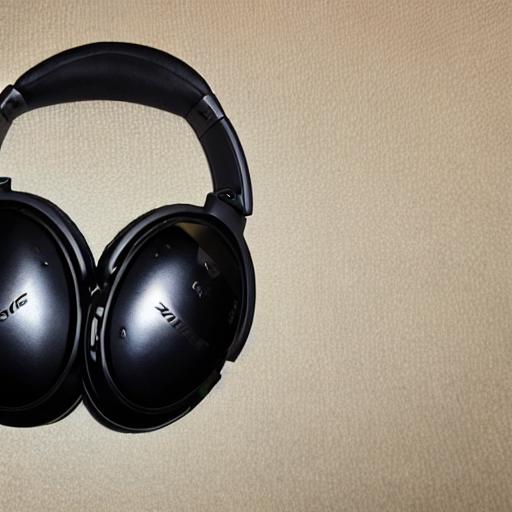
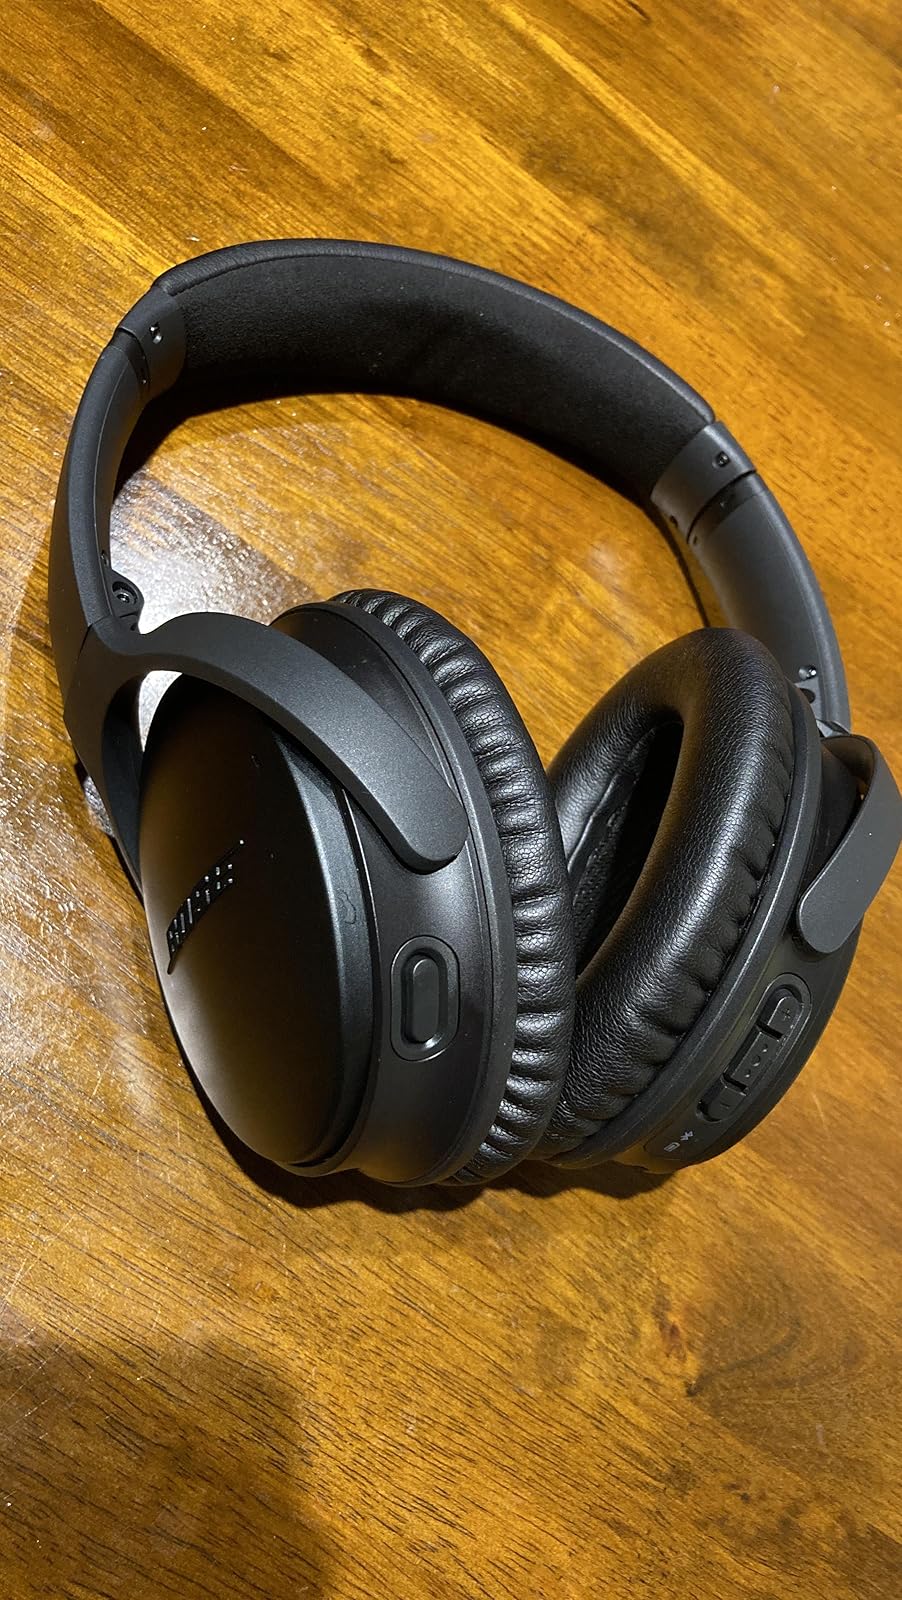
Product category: headphones
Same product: no